Anthony Fabian

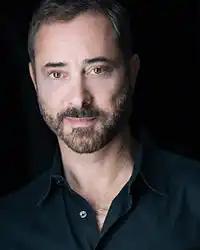

Anthony Fabian is a British producer, writer and director of feature films, shorts, documentaries, and classical music programmes made through his company, Elysian Films. He is the director of "Mrs. Harris Goes to Paris" starring Lesley Manville and Isabelle Huppert, released in the US by Focus Features in July 2022 and by Universal Pictures in the rest of the world later in the year. His first feature film, "Skin", won 22 international awards. His feature documentary, "Good Hope", about the past, present and potential future of South Africa, was released in 2020. He has also worked as music supervisor on a number of feature films, including "Restoration", "GoldenEye", "Schubert" and "Hilary and Jackie".